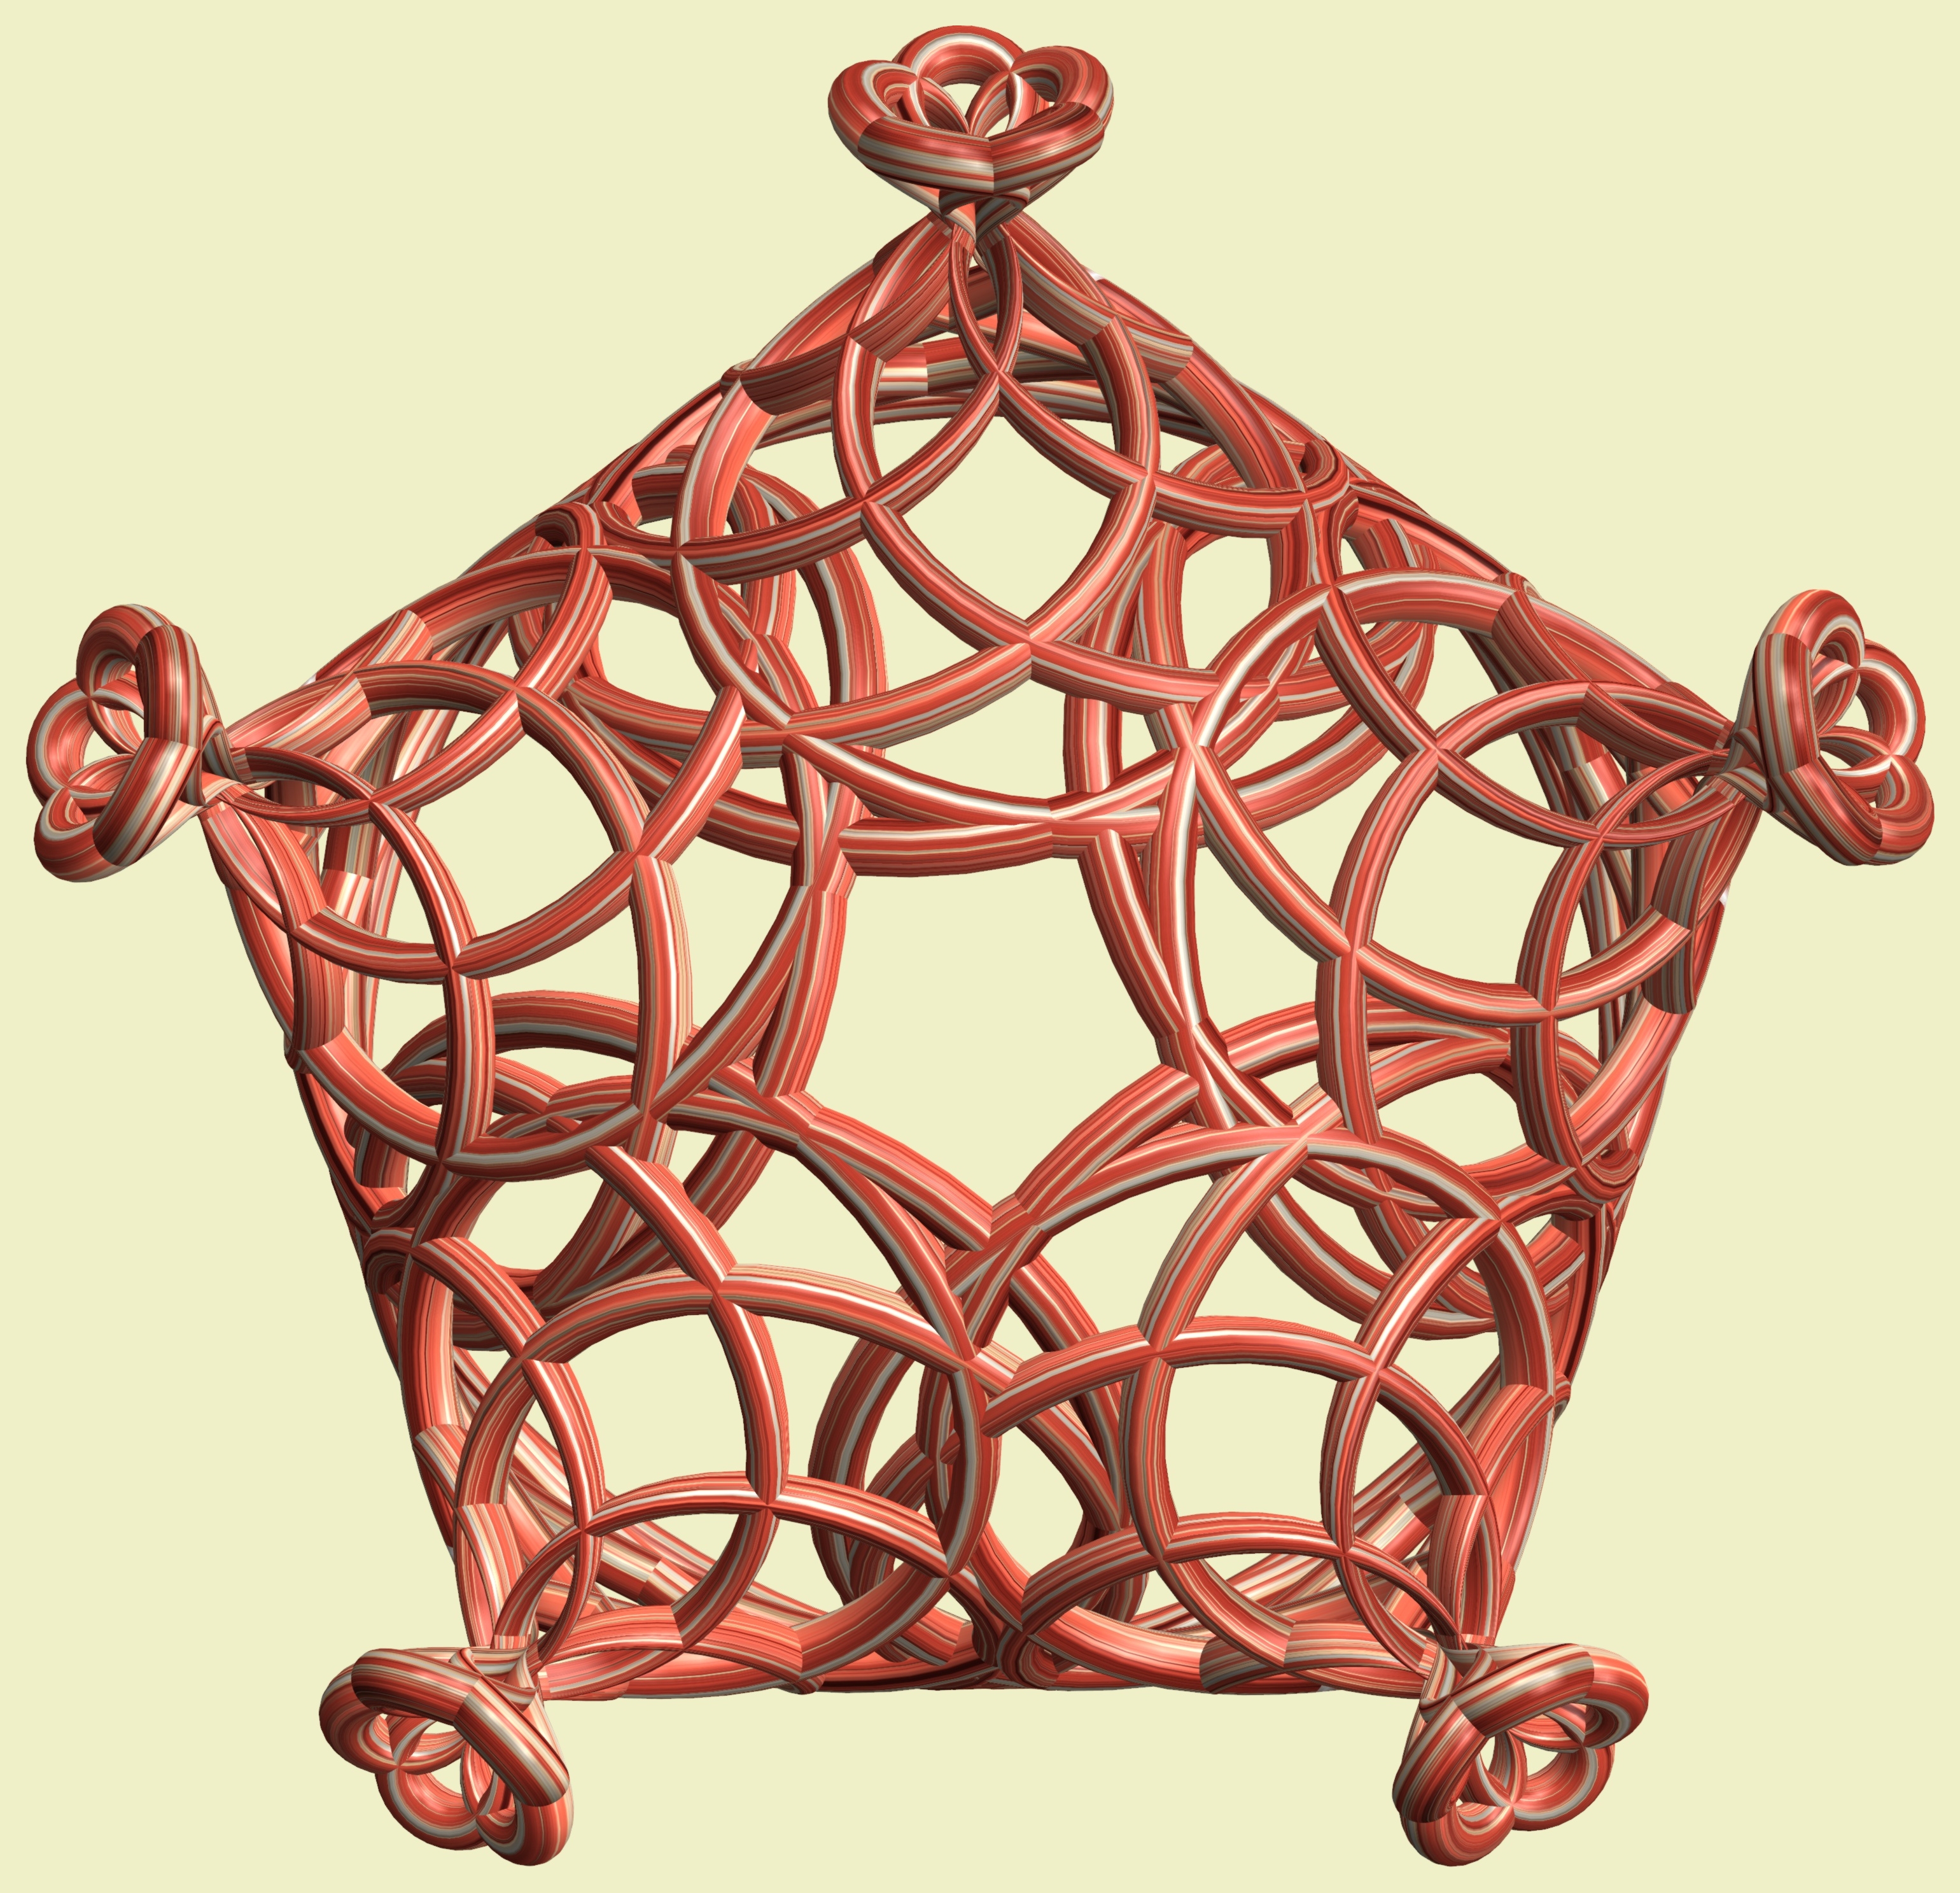
structure, texture, pattern, geometry, lighting, circle, product, sculpture, illustration, design, symmetry, mesh, 3d, graphic, shape, torus, mathematica, cg, parametricplot3d, code, program, algorithm, mapping, geometricsculpture, lissajous